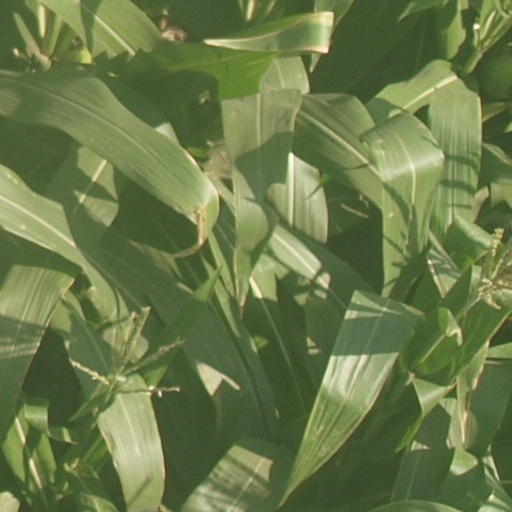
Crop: maize; corn